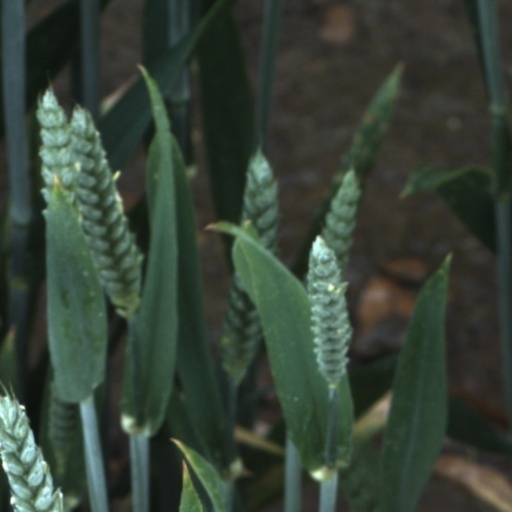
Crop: wheat